Answer in natural language. How many Toilets are visible in the scene? Choose between the following options: 1, 2, 3, 0 or 4
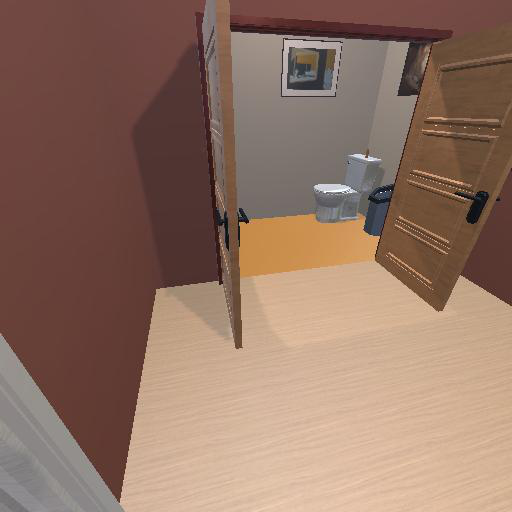
<answer>1</answer>